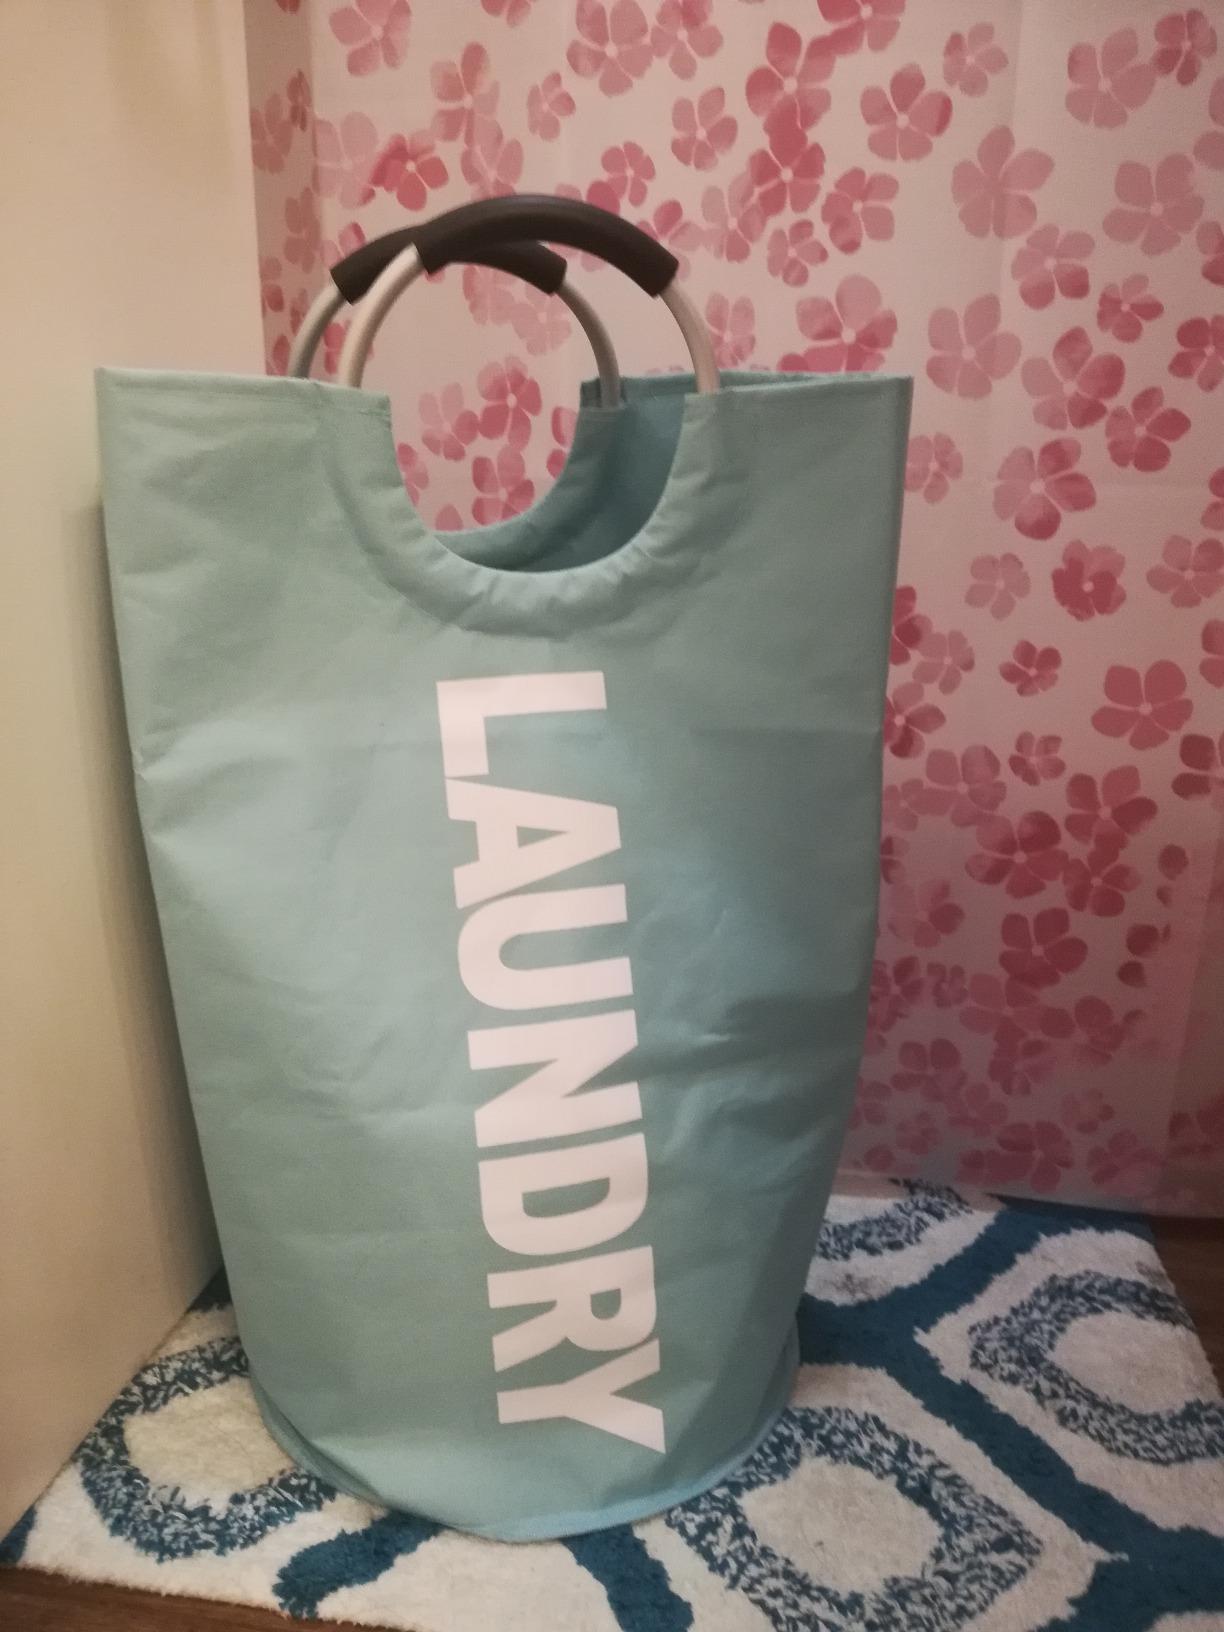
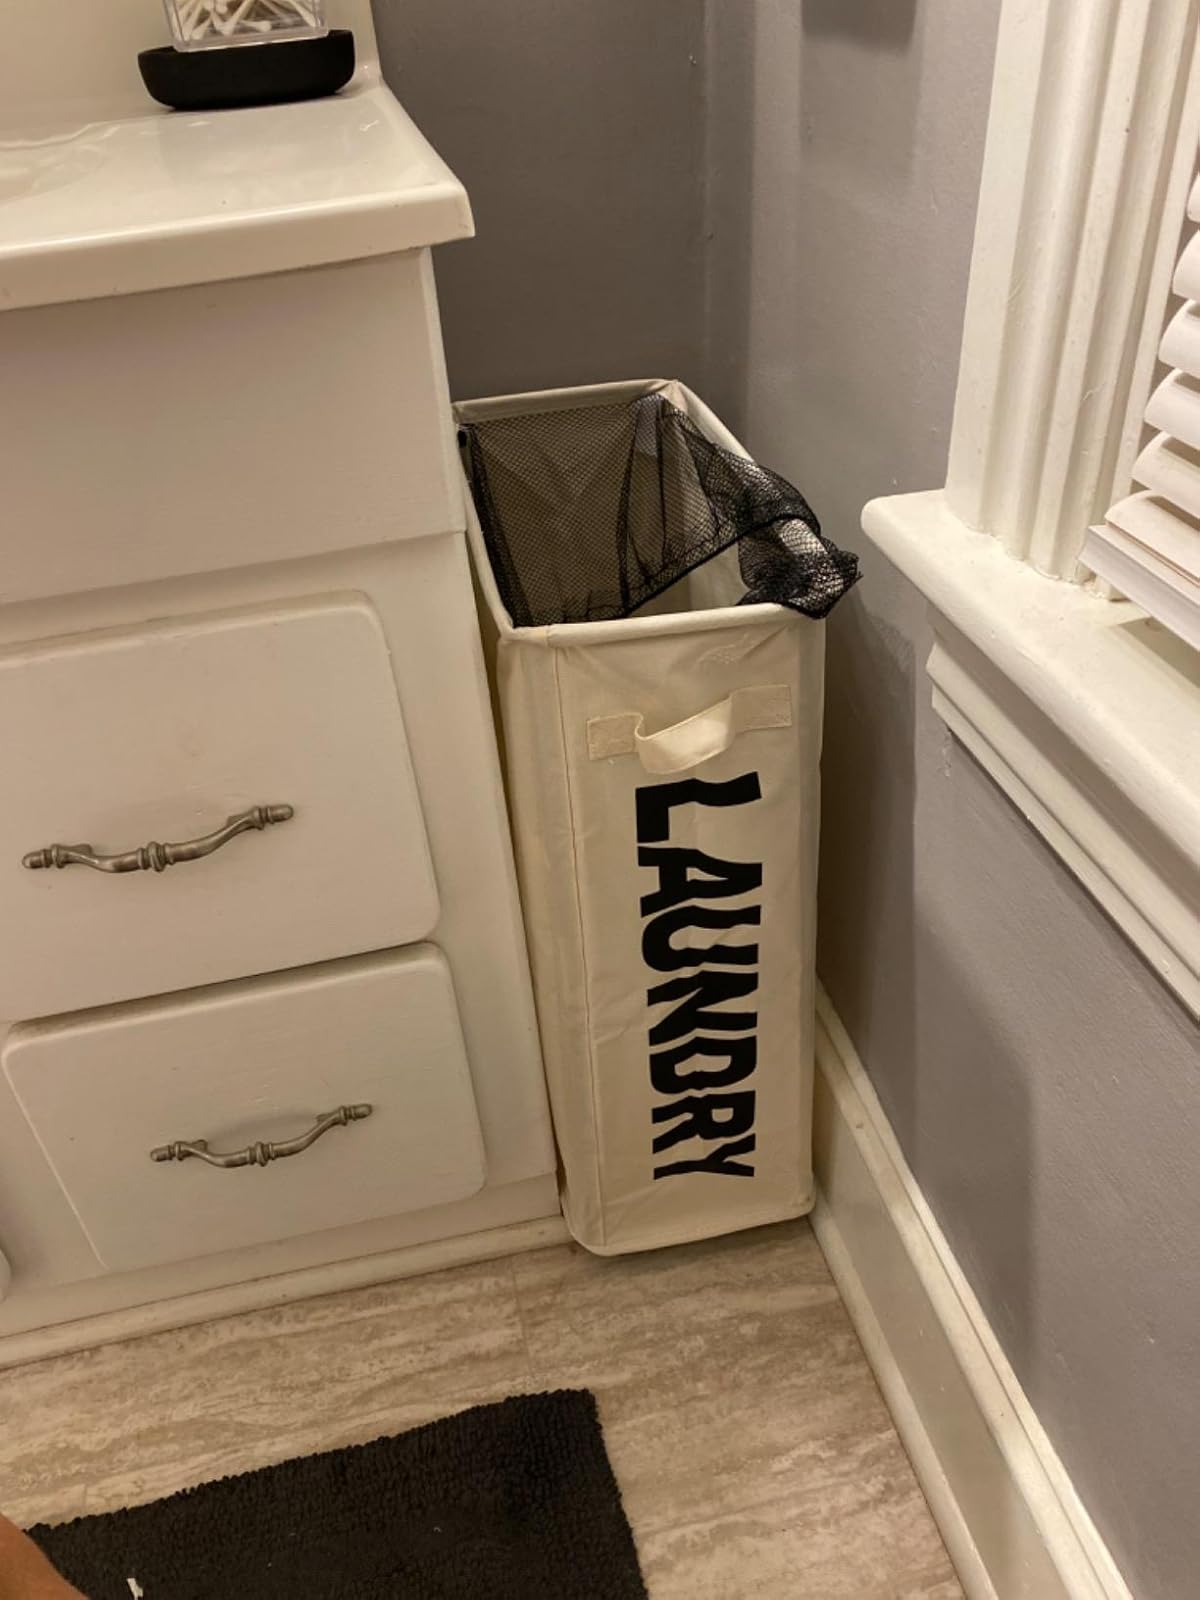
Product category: items_hamper
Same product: no